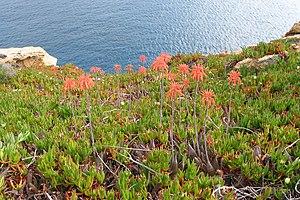
Champ d’ Aloès maculés (Aloe maculata) - Habitat: L'Île-Rousse ( Haute-Corse) - France.
Aloe maculata, connue aussi sous son ancienne appellation scientifique Aloe saponaria et son nom vernaculaire d’Aloès maculé ou Aloès zebré est une variété acaule d'aloès originaire d'Afrique du Sud et de ses pays limitrophes.